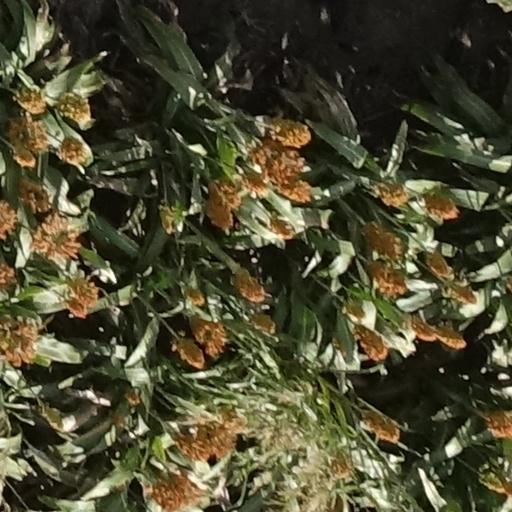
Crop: sorghum